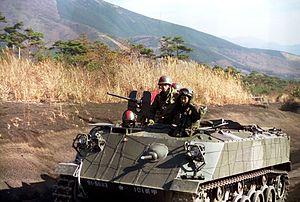
Le Type 60 est un véhicule de transport de troupes blindé qui a été mis en service par la Force terrestre d'autodéfense du Japon en 1960, il semble être l'équivalent japonais du M113 américain. À ne pas confondre avec le Type 60 106mm.